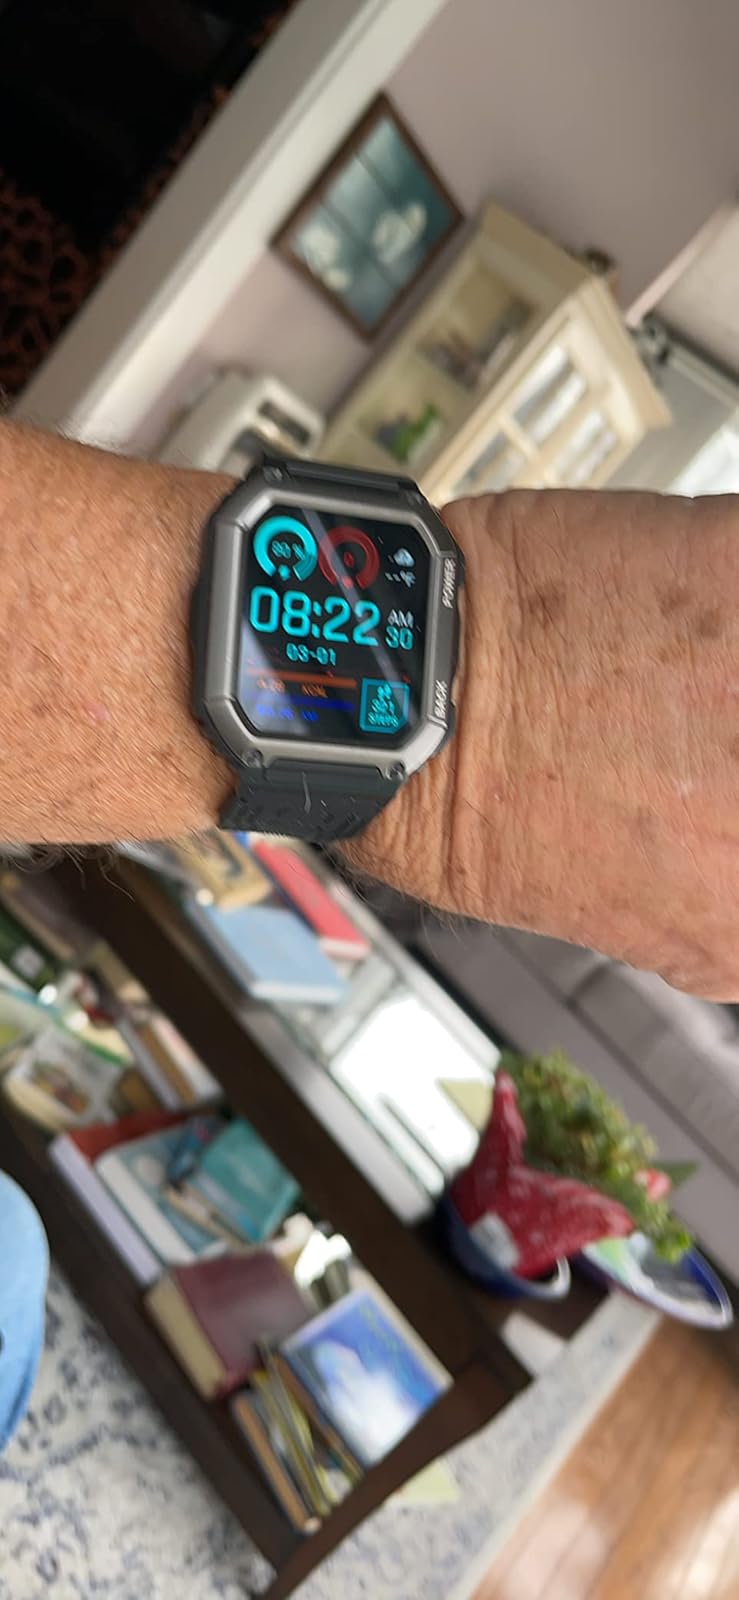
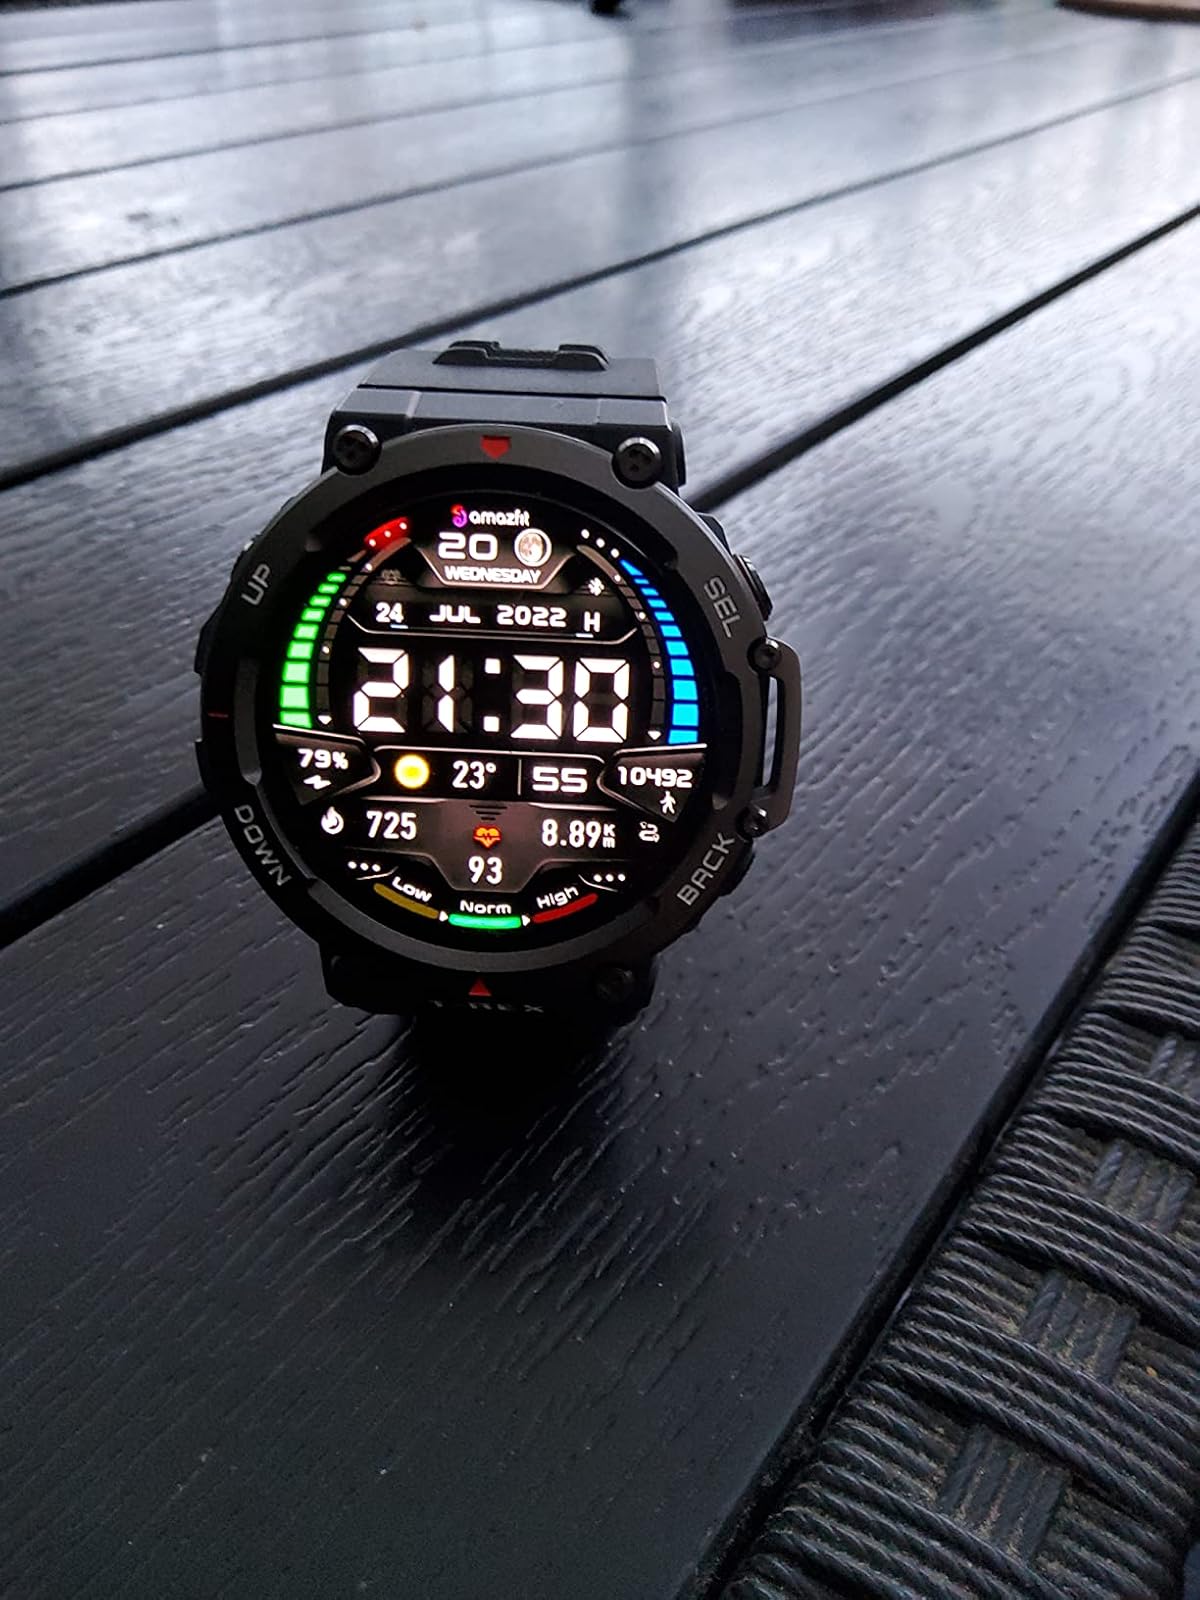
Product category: smartwatch
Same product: no